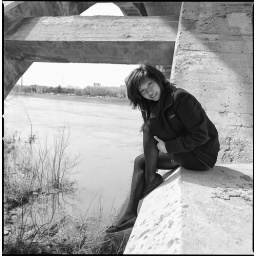
Sitting up on the bridge with a high river in the background.